Ray Drummond

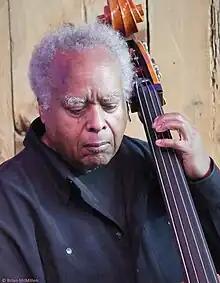
Ray Drummond at Bach Dancing & Dynamite Society, Half Moon Bay, California, July 8, 2017

With the Art Farmer/Benny Golson Jazztet